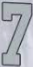
Number: 7